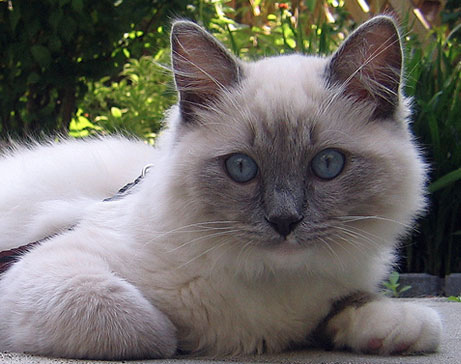
Animal: cat
Breed: ragdoll